Lingering (film)

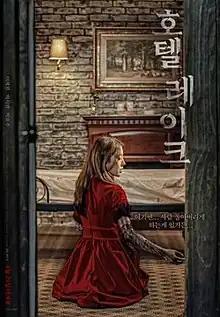
Korean theatrical release poster

Lingering is a 2020 South Korean supernatural horror film written and directed by Yoon Eun-gyeong.